Air vortex cannon

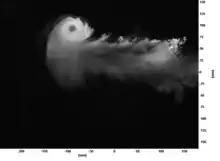
Visualization of the air vortex fired from an air vortex cannon

The Wham-O Air Blaster toy introduced in 1965 could blow out a candle at . The commercial Airzooka was developed by Brian S. Jordan who claims to have conceived it when still a boy. A feature of the Airzooka is a loose non-elastic polythene membrane, tensioned by a bungee cord, rather than elastic membranes. This allows a much greater volume of air to be displaced.